Stanisław Szukalski

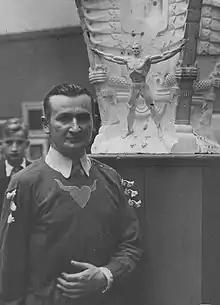
Stanisław Szukalski in Kraków, 1936

Stanisław Szukalski (13 December 1893 – 19 May 1987) was a Polish sculptor and painter who became a part of the Chicago Renaissance. Szukalski's art appears to show influences from ancient cultures, Egypt, Slavs, and Aztecs combined with elements of art nouveau and other currents of early 20th century European modernism - cubism, expressionism, futurism. During the 1920s, he was hailed as Poland's "greatest living artist". His art was dubbed "Bent Classicism".